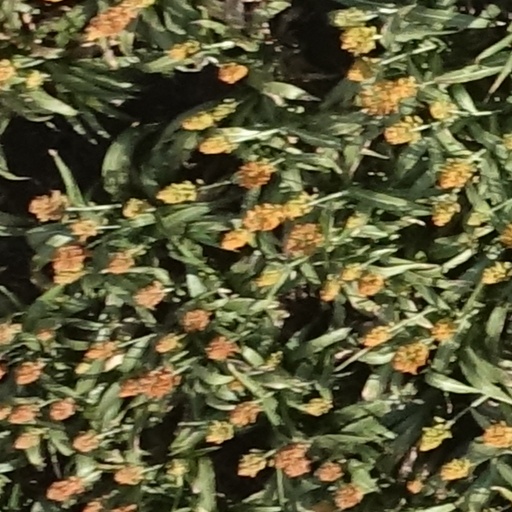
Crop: sorghum